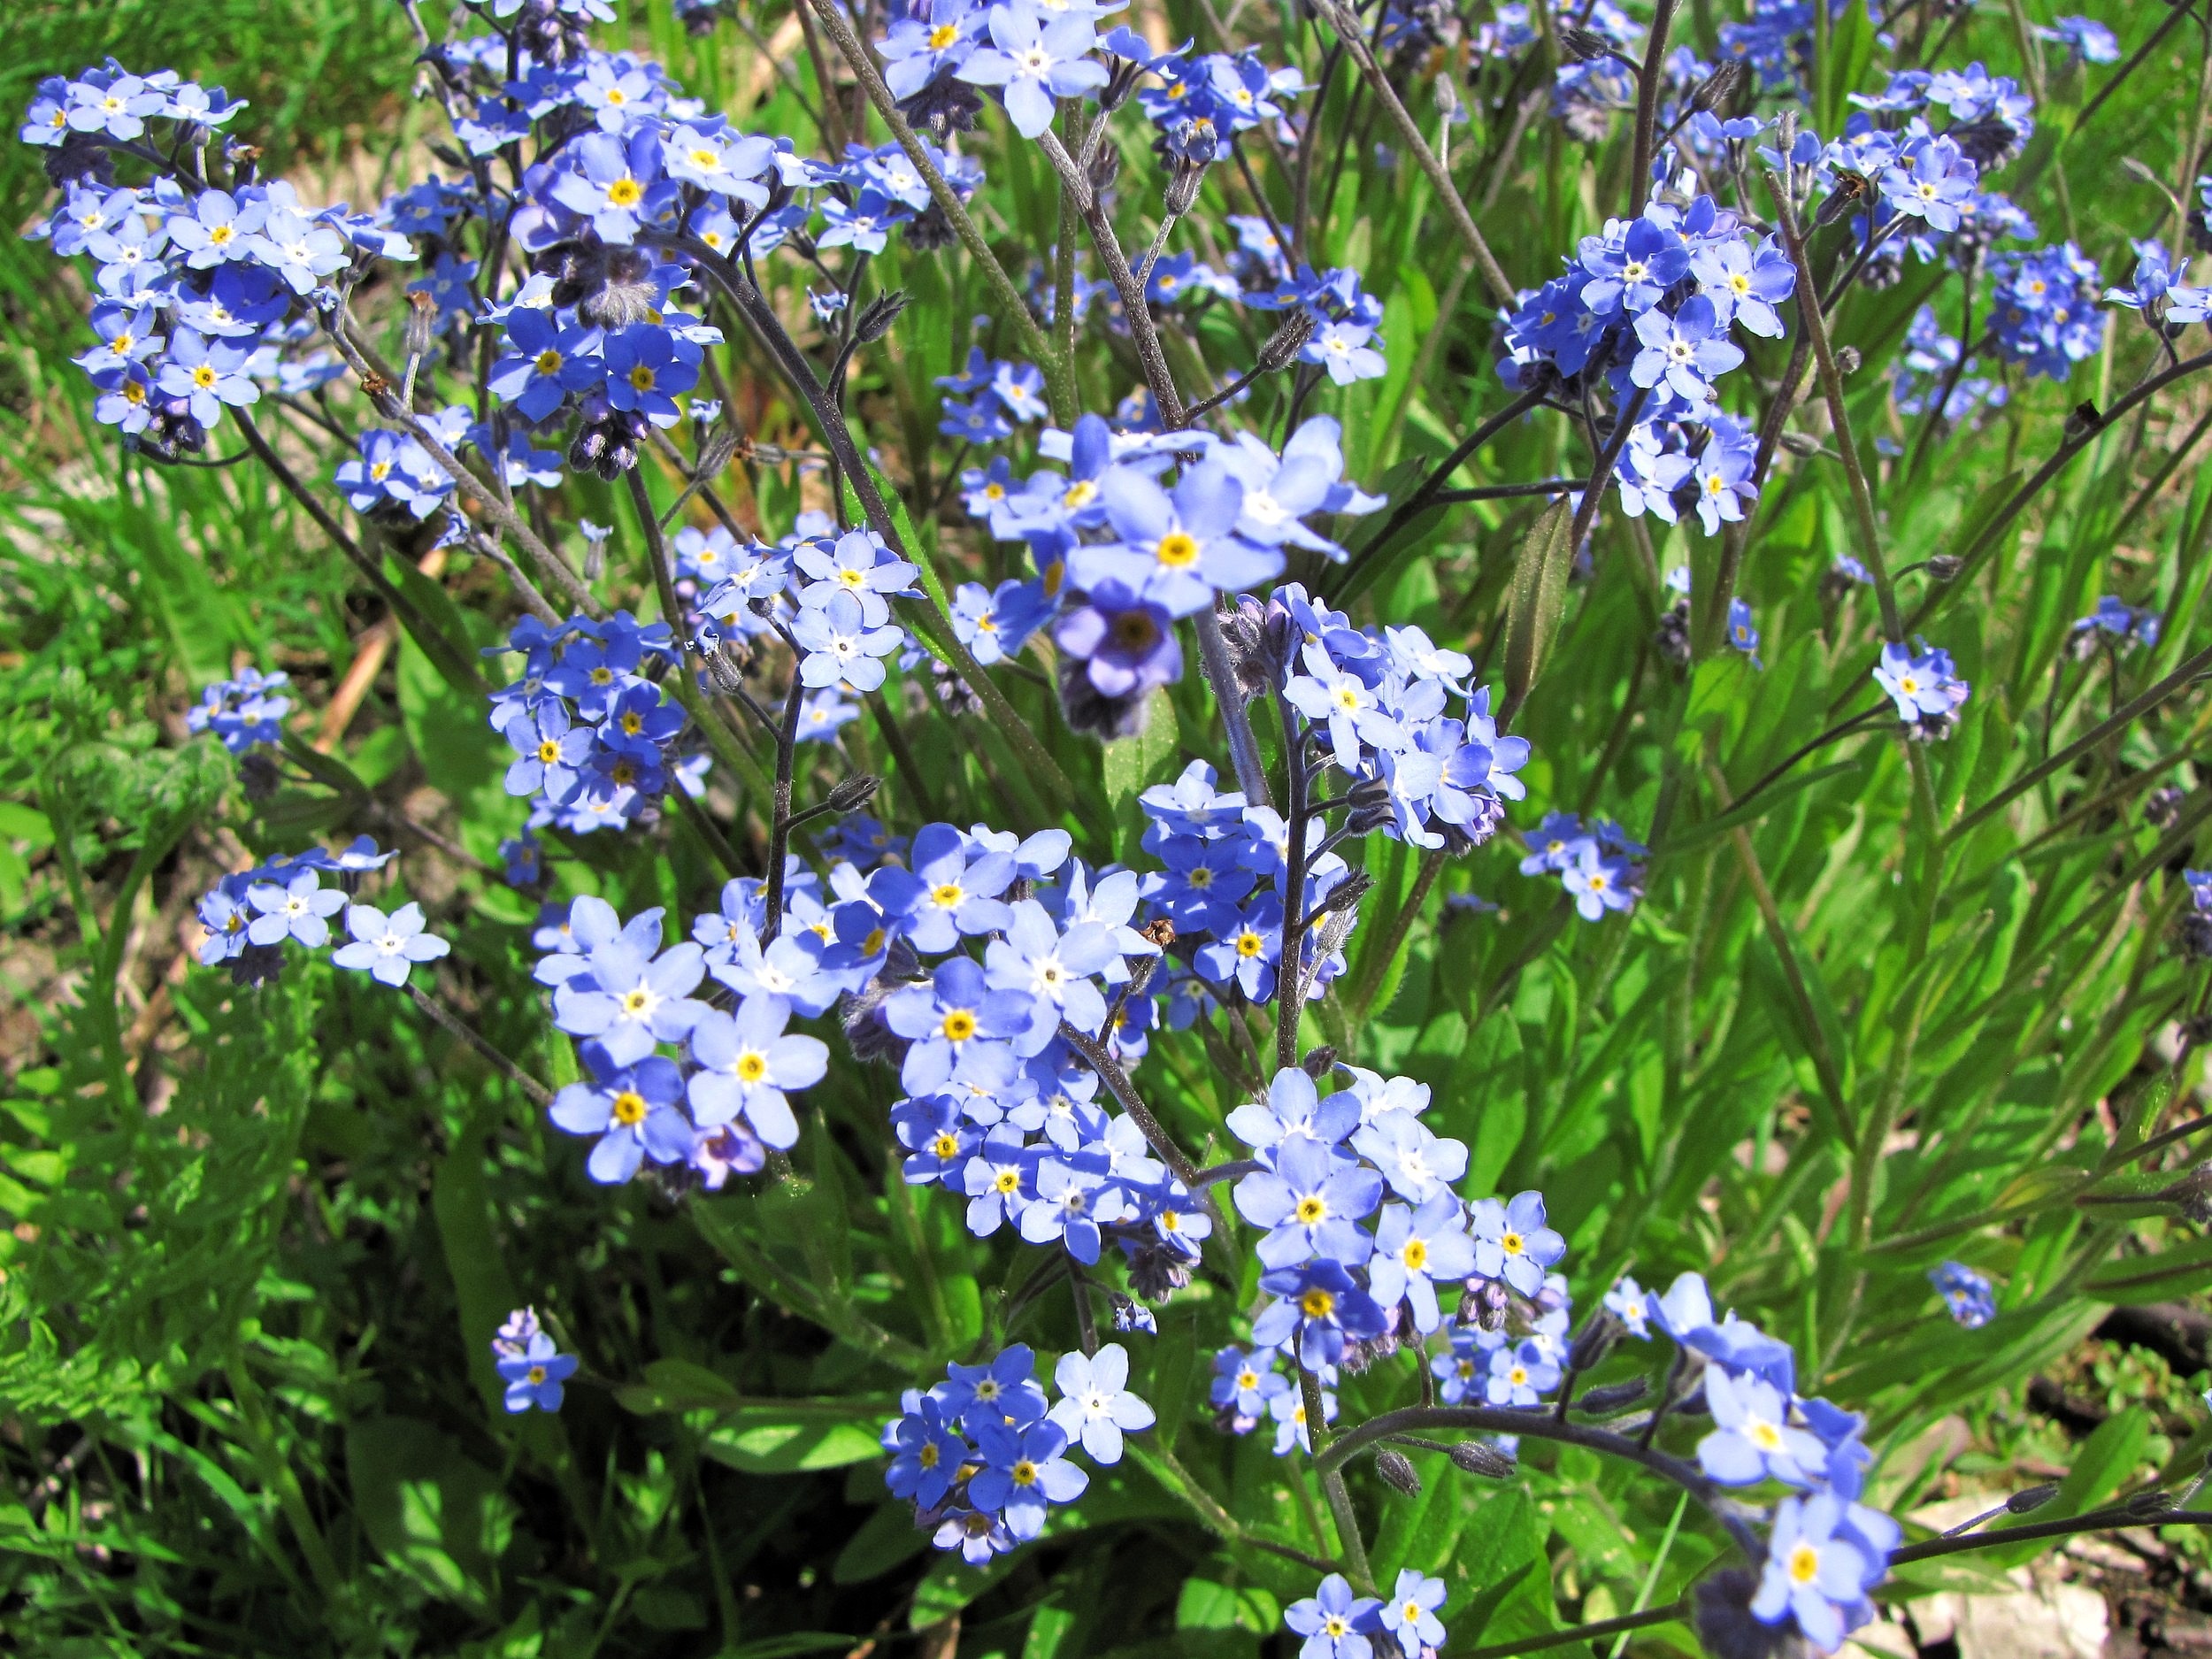
plant, meadow, flower, pet, herb, wildflower, forget me not, myosotis, flowering plant, borage family, small blue flowers, annual plant, land plant, dame's rocket